Wizard Wars

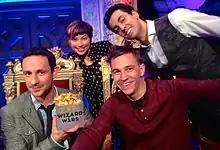
Season 1.5 "Wizards" Justin Flom, Shimshi, and Billy Kidd pictured with show creator Rick Lax

Wizard Wars is a reality competition show in which teams of magicians create and perform original magic routines before a live studio audience. Their acts are judged on creativity, deception, and showmanship. Vegas headliners Penn & Teller head up the judging panel, alongside magic critic Christen Gerhart and World Champion of Magic Jason Latimer. "Wizard Wars" also features four "home team" magicians—the "Wizards"—who return every week to take on new teams of "challengers." Wizards include street magician Justin Flom, stage illusionist David Shimshi, mentalist Angela Funovits, and con man Gregory Wilson. The series premiered August 19, 2014